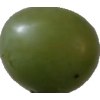
Label: grape